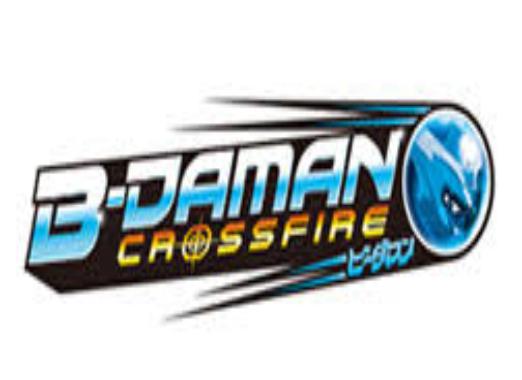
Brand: B-Daman
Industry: Leisure